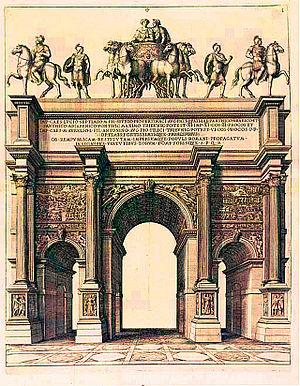
Arc de Septime Sévère à Rome relevé fait en 1676 par Joseph Marie Suares en 1676 pour le cardinal Barberini
L'arc de Septime Sévère est un arc de triomphe romain situé sur le Forum Romain de Rome.
Joseph Marie de Suarès, hagiographe, historien, évêque de Vaison-la-Romaine et bibliothécaire pontifical. Il avait pris comme devise : Unicuique Sua Res.